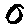
Label: 0